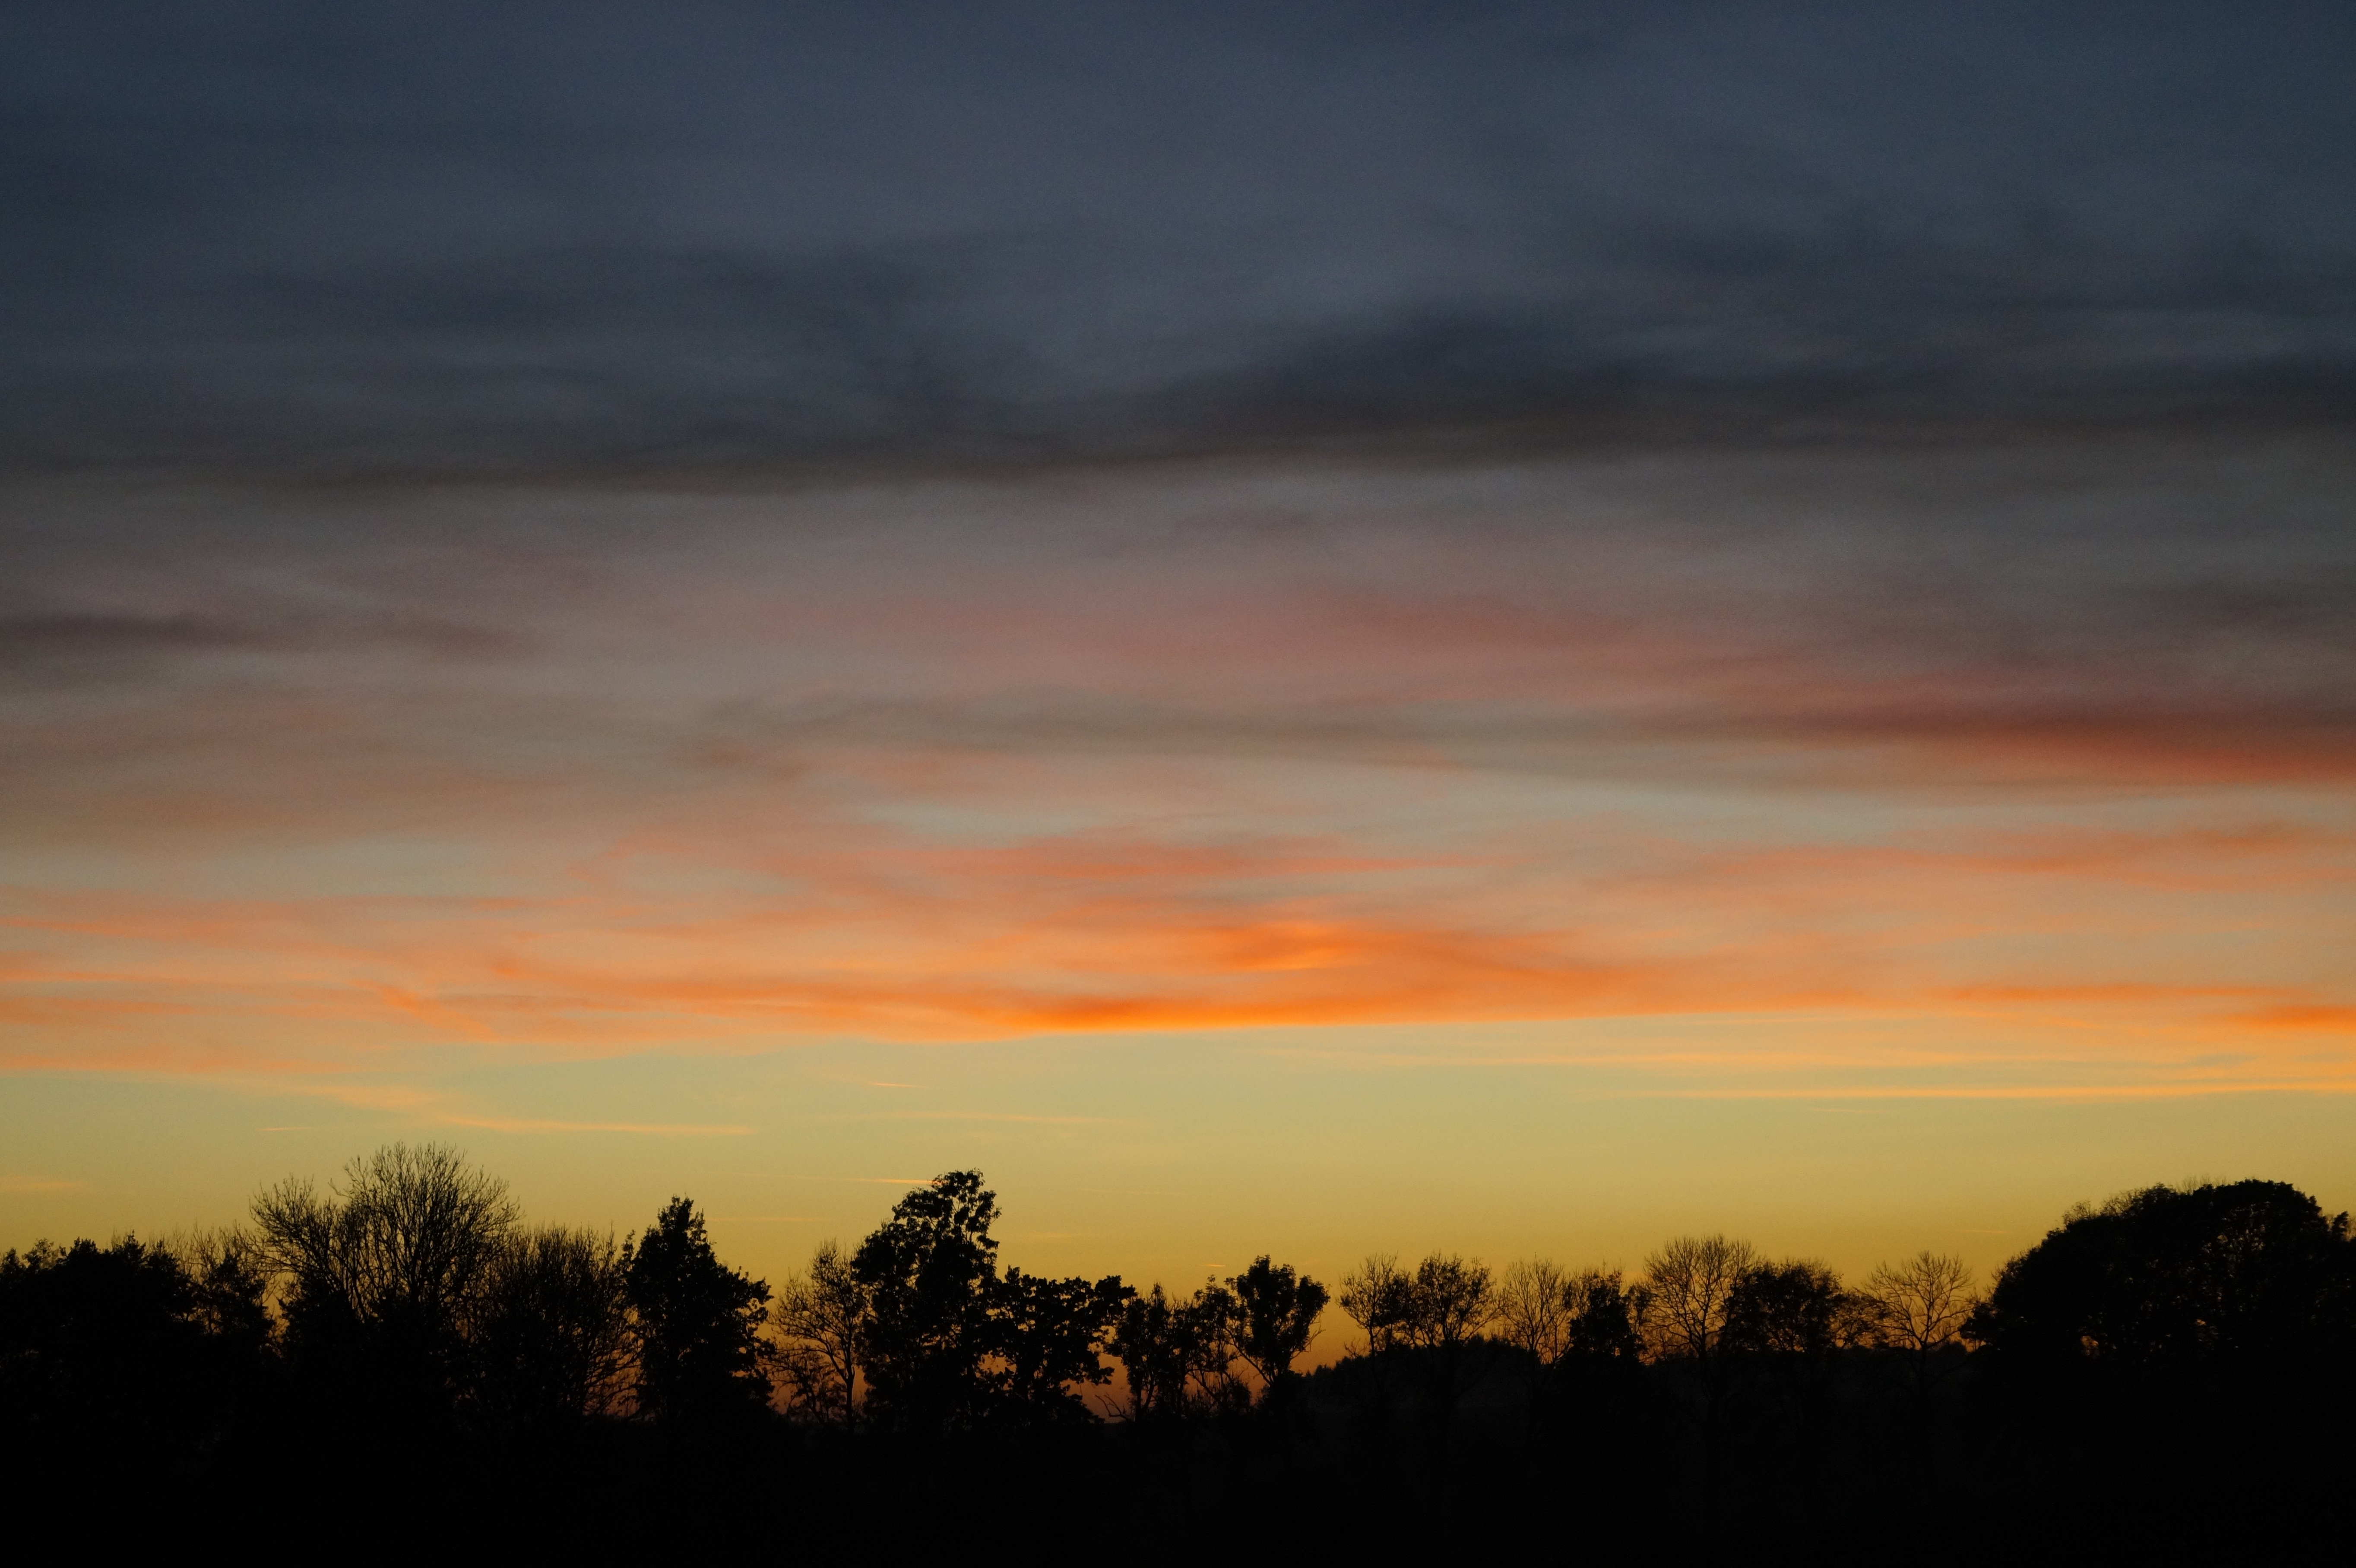
landscape, nature, horizon, cloud, sky, sun, sunrise, sunset, field, prairie, sunlight, morning, hill, dawn, atmosphere, dusk, evening, clouds, abendstimmung, afterglow, evening sky, atmospheric phenomenon, red sky at morning